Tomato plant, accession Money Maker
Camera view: vertical (180 deg); turntable rotation: 120 degrees
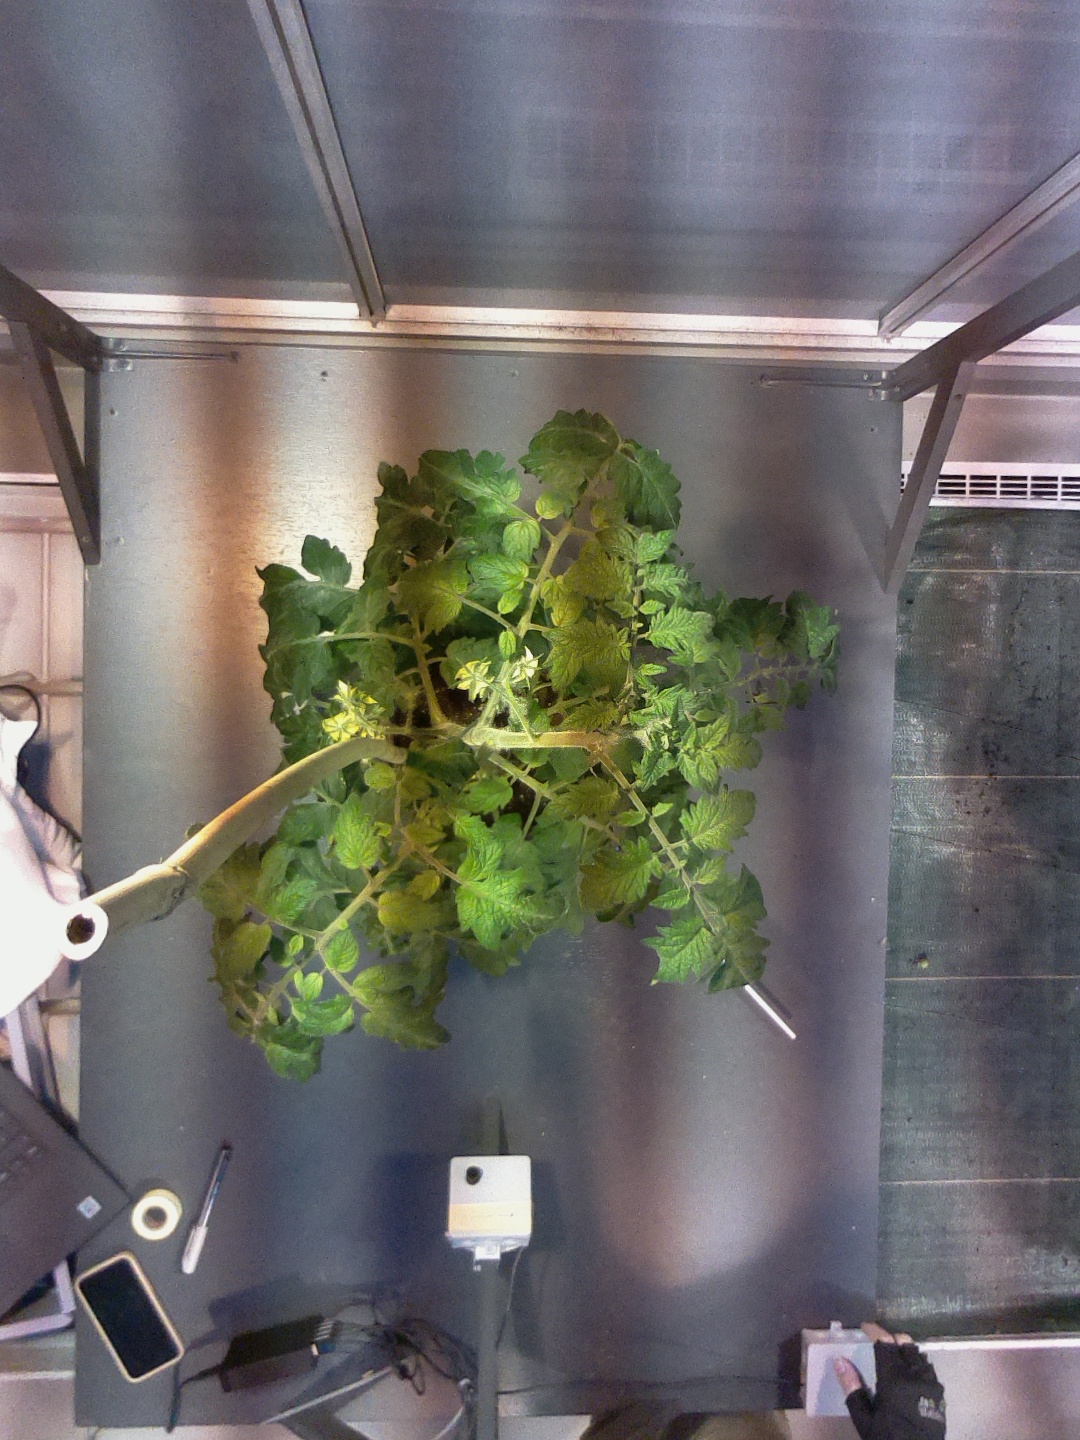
BBCH growth stage 67: Full flowering, 70%-80% of flowers open, more petals falling